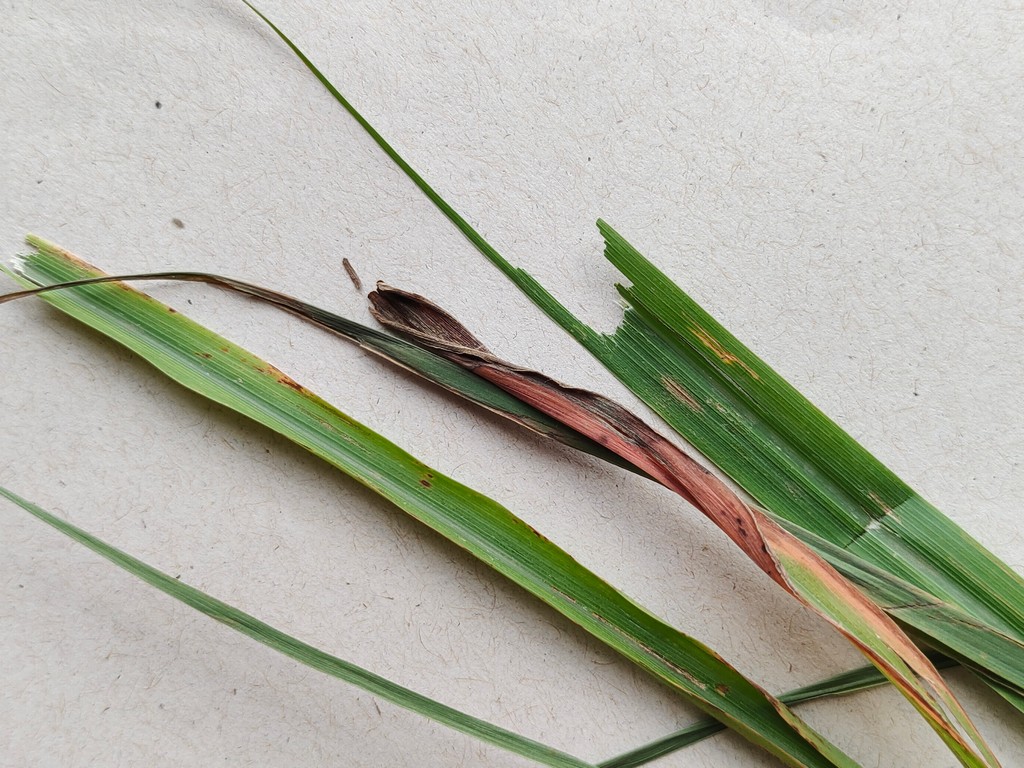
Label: Unhealthy